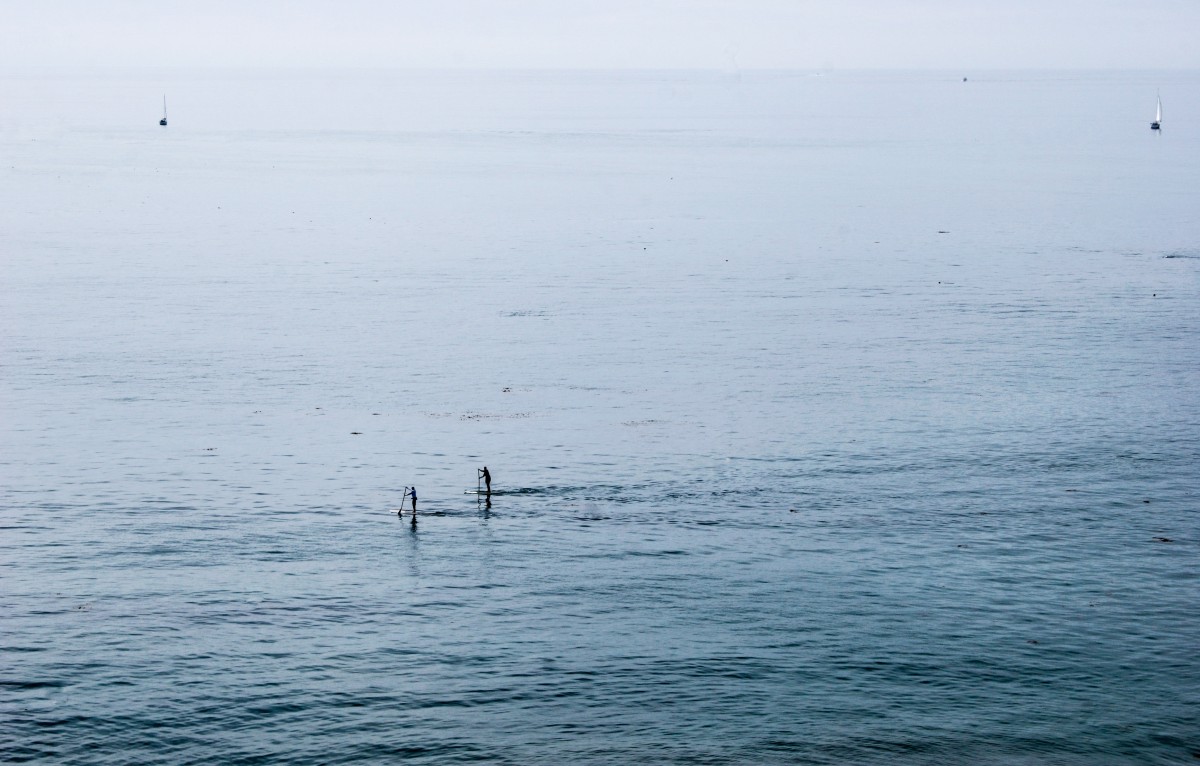
Tags: ocean, horizon, shore, wave, bay